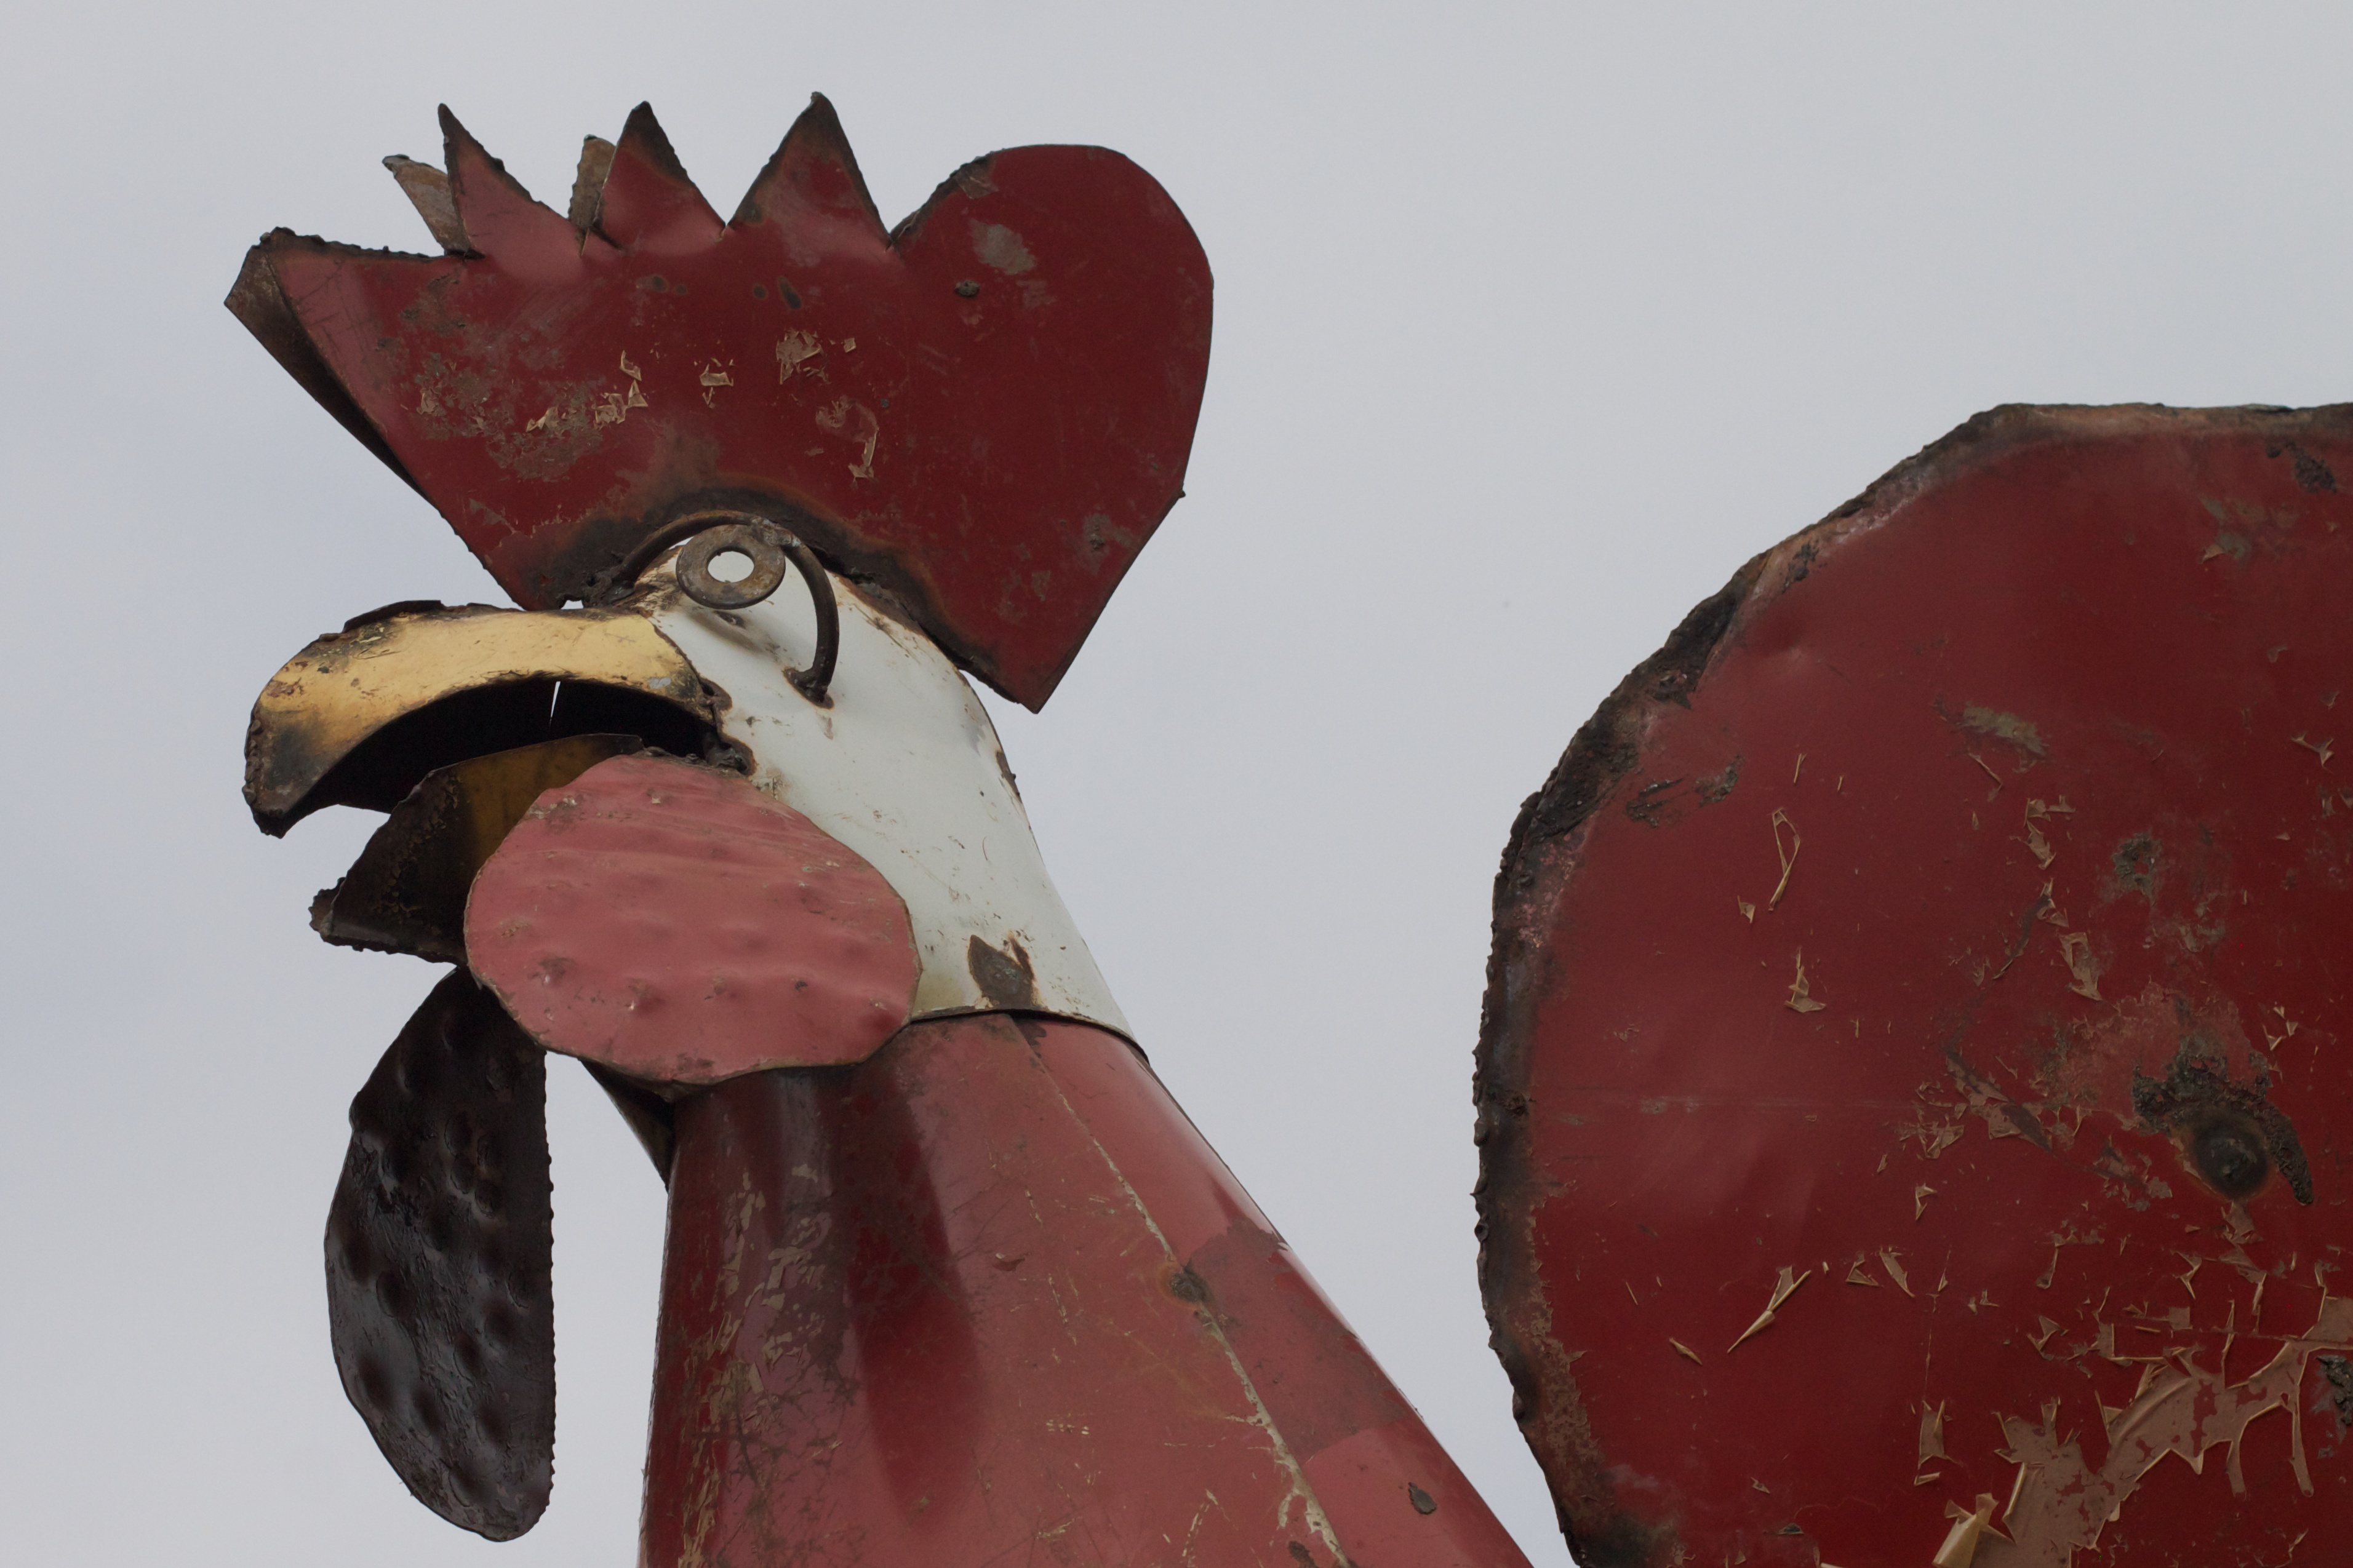
bird, red, color, sculpture, art, illustration, head, organ, carving